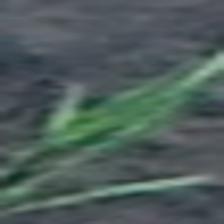
Label: single